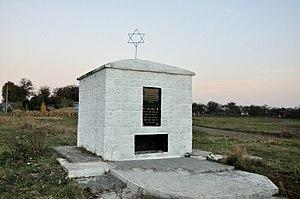
Mezhirichi est un village du Raïon de Korets dans l'Oblast de Rivne en Ukraine. Il est situé à l'ouest de la ville de Korets et à l'est de Rivne.